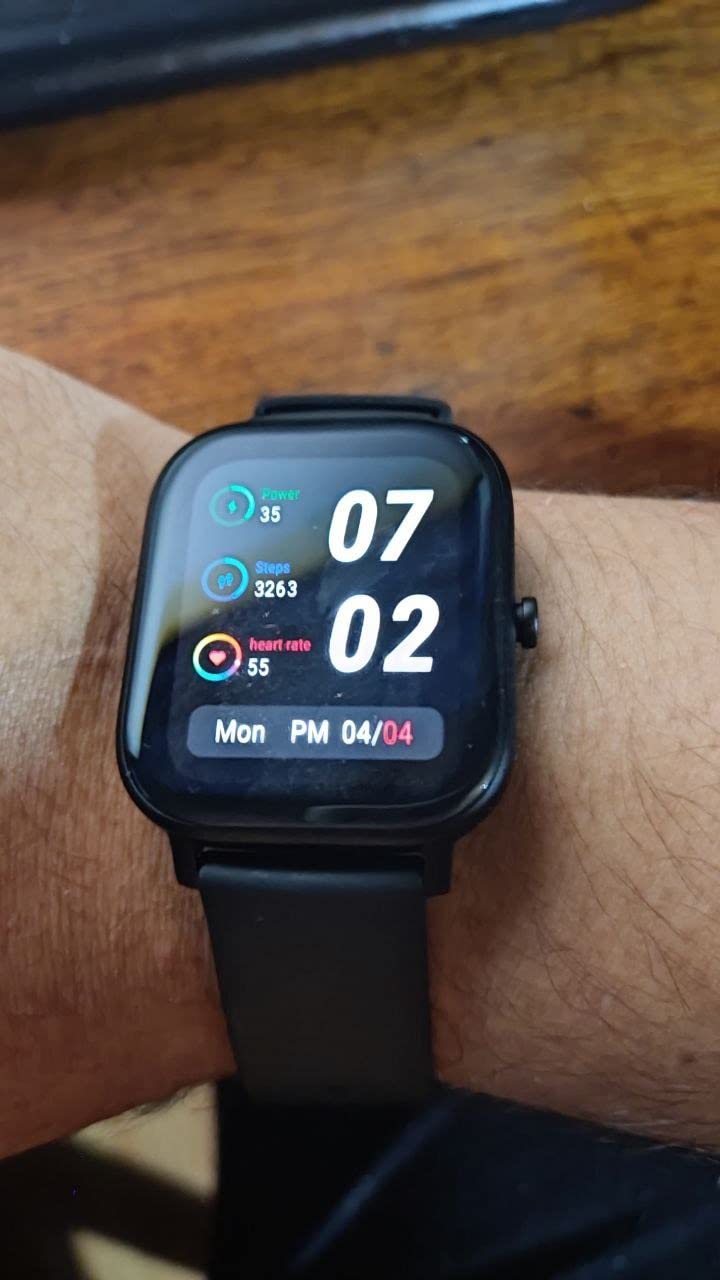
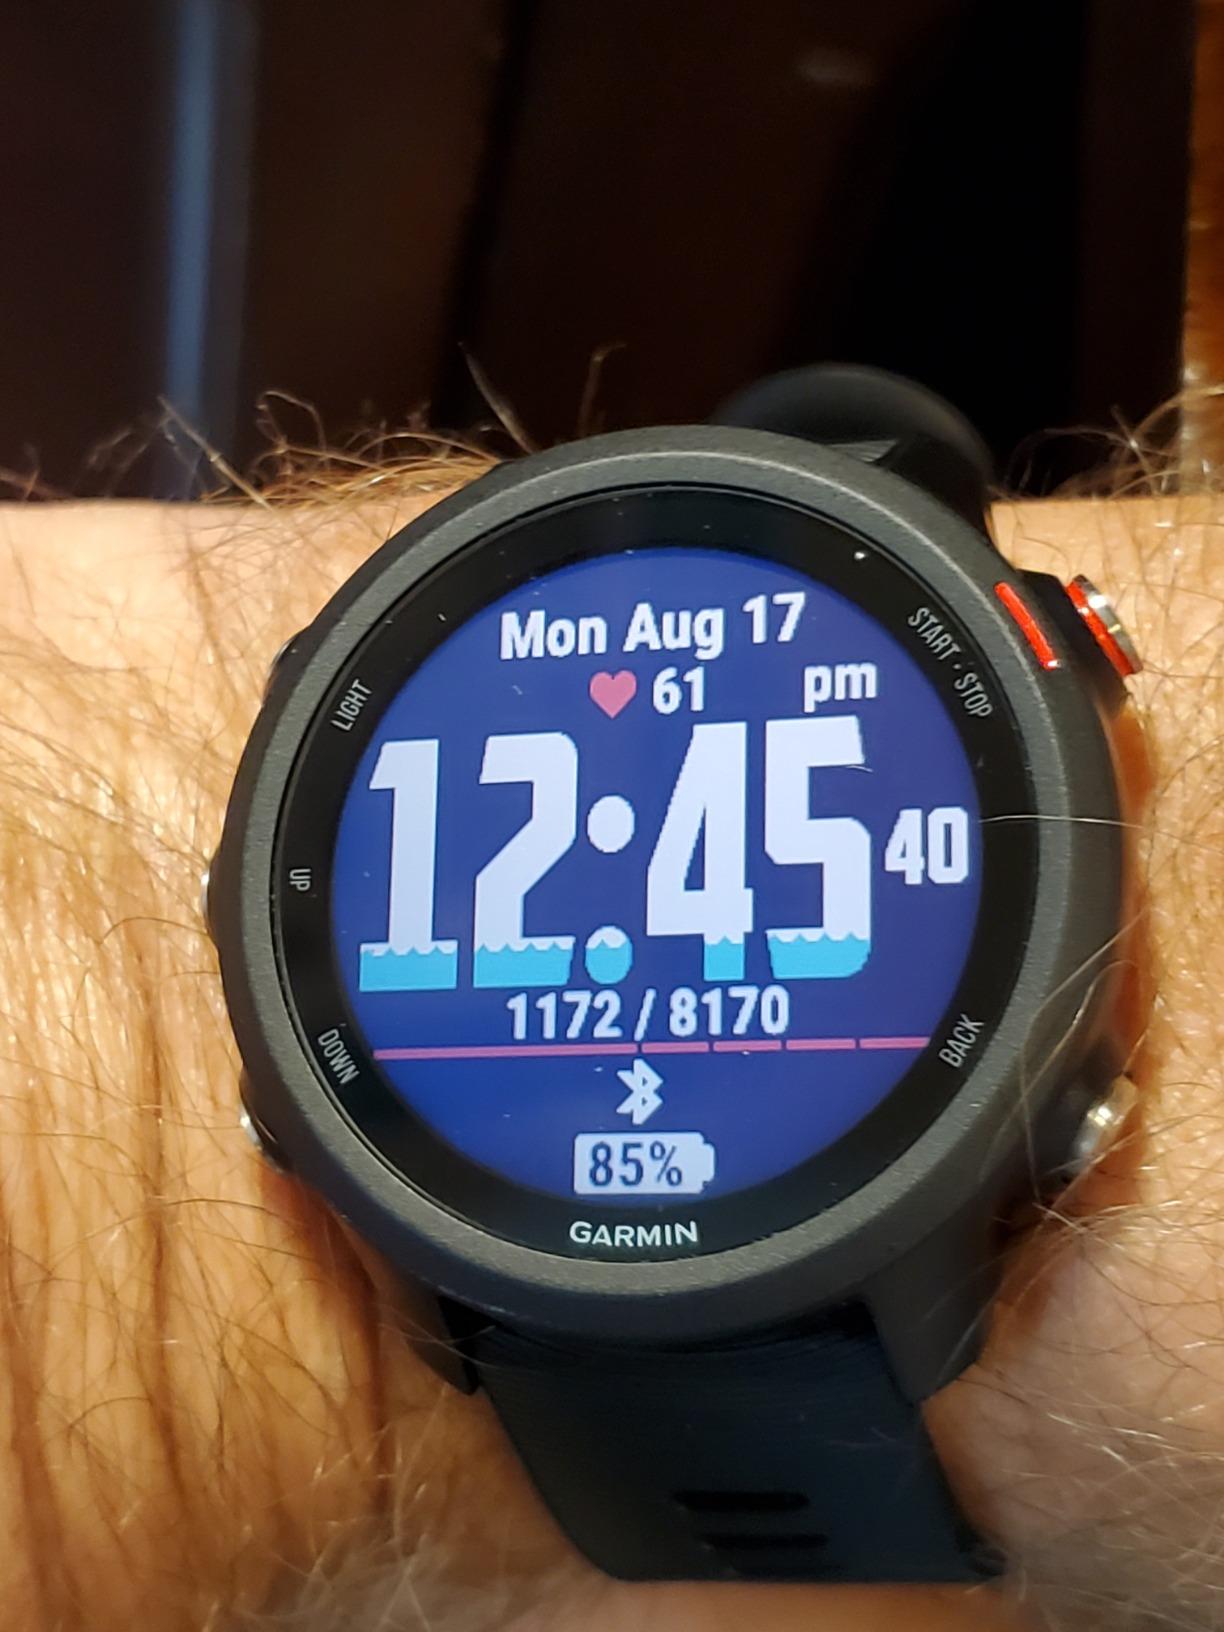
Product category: smartwatch
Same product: no